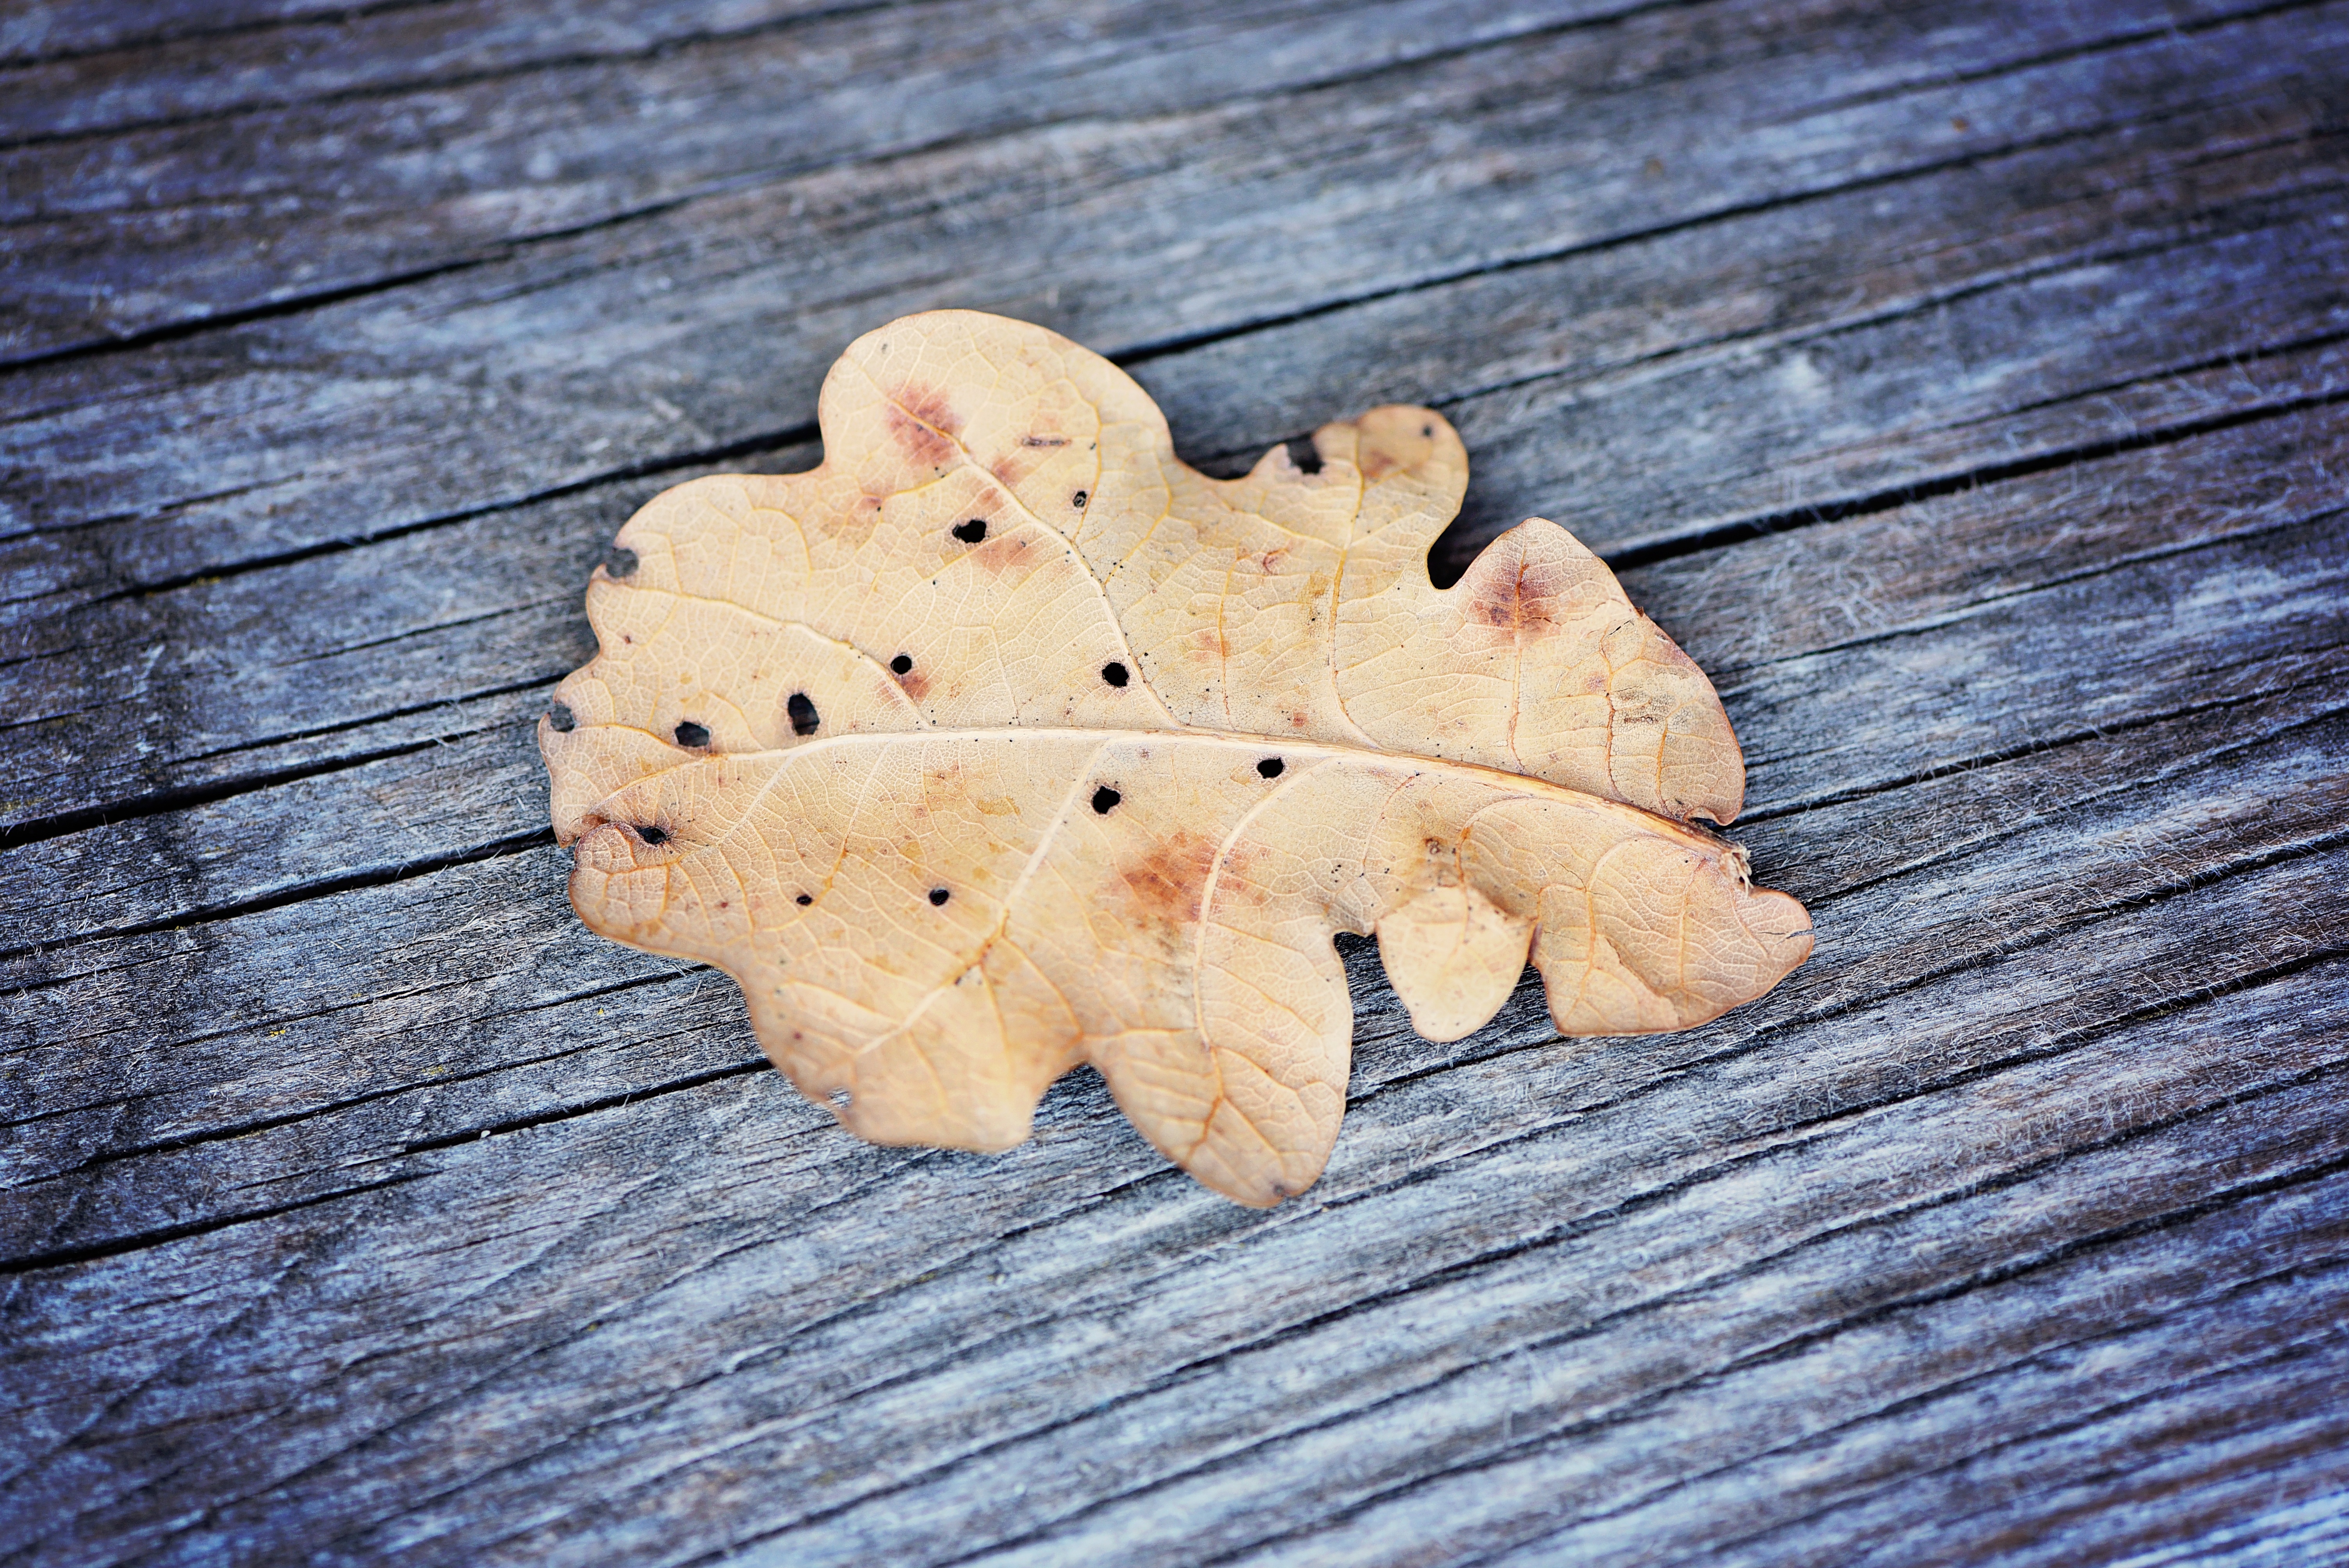
plant, wood, leaf, flower, petal, food, produce, dried, close, maple leaf, weathered, close up, oak leaf, grey, macro photography, snack food